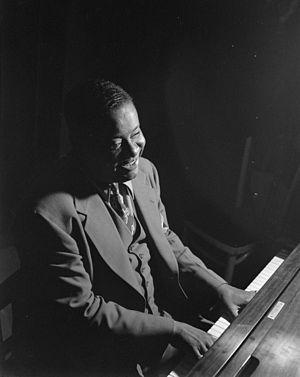
Le Grammy Award for Best Improvised Jazz Solo est une récompense musicale décernée depuis 1959 à des artistes de jazz lors de la cérémonie des Grammy Awards.